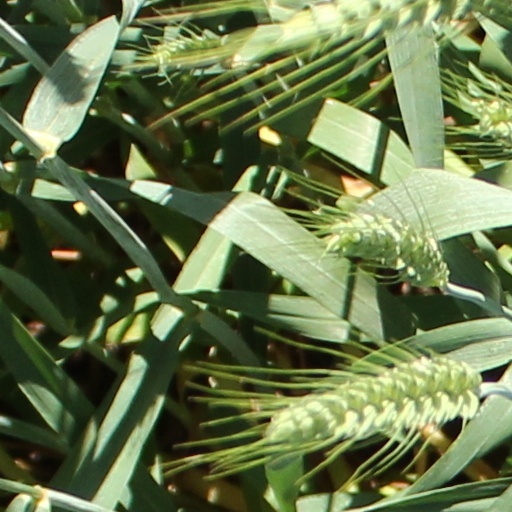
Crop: wheat